Saudi Arabia–United Kingdom relations

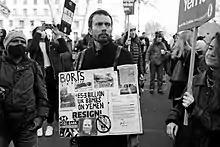
Protesters outside Downing Street highlighting the UK's complicity in Saudi Arabia's bombing campaign against Yemen

In March 2015, after Houthi rebels took control of Yemen and ousted former president Abdrabbuh Mansur Hadi, a coalition of Gulf states led by Saudi Arabia began to bomb and impose a naval blockade on Yemen. The coalition was led by the Saudi Arabian Air, Ground and Naval forces, who confirmed the use of 100 fighter jets, 150.000 ground forces and some naval units. Saudi Arabia was assisted by the armies of the United Arab Emirates, Bahrain, Kuwait, Sudan and Egypt who have each committed between 3 and 30 fighter jets, as well as Jordan and Morocco, who confirmed their support, but the details of which remain unspecified. Between the start of the attack and December 2016, Britain licensed £3.3 billion worth of arms to Saudi Arabia despite protests from the public, politicians, media outlets and campaign groups. This included £2.2 billion worth of ML10 licenses (aircraft, helicopters and drones), £1.1 billion worth of ML4 licenses (grenades, bombs, missiles, countermeasures) and £430,000 of ML6 licenses (armoured vehicles and tanks).